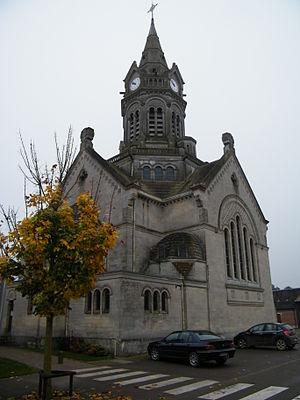
Le style romano-byzantin de l'église.
Cet article recense les monuments historiques de la Somme, en France.